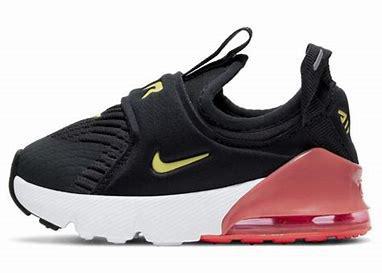
Brand: Nike
Model: Air Max 270 Extreme